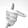
ASL letter: T